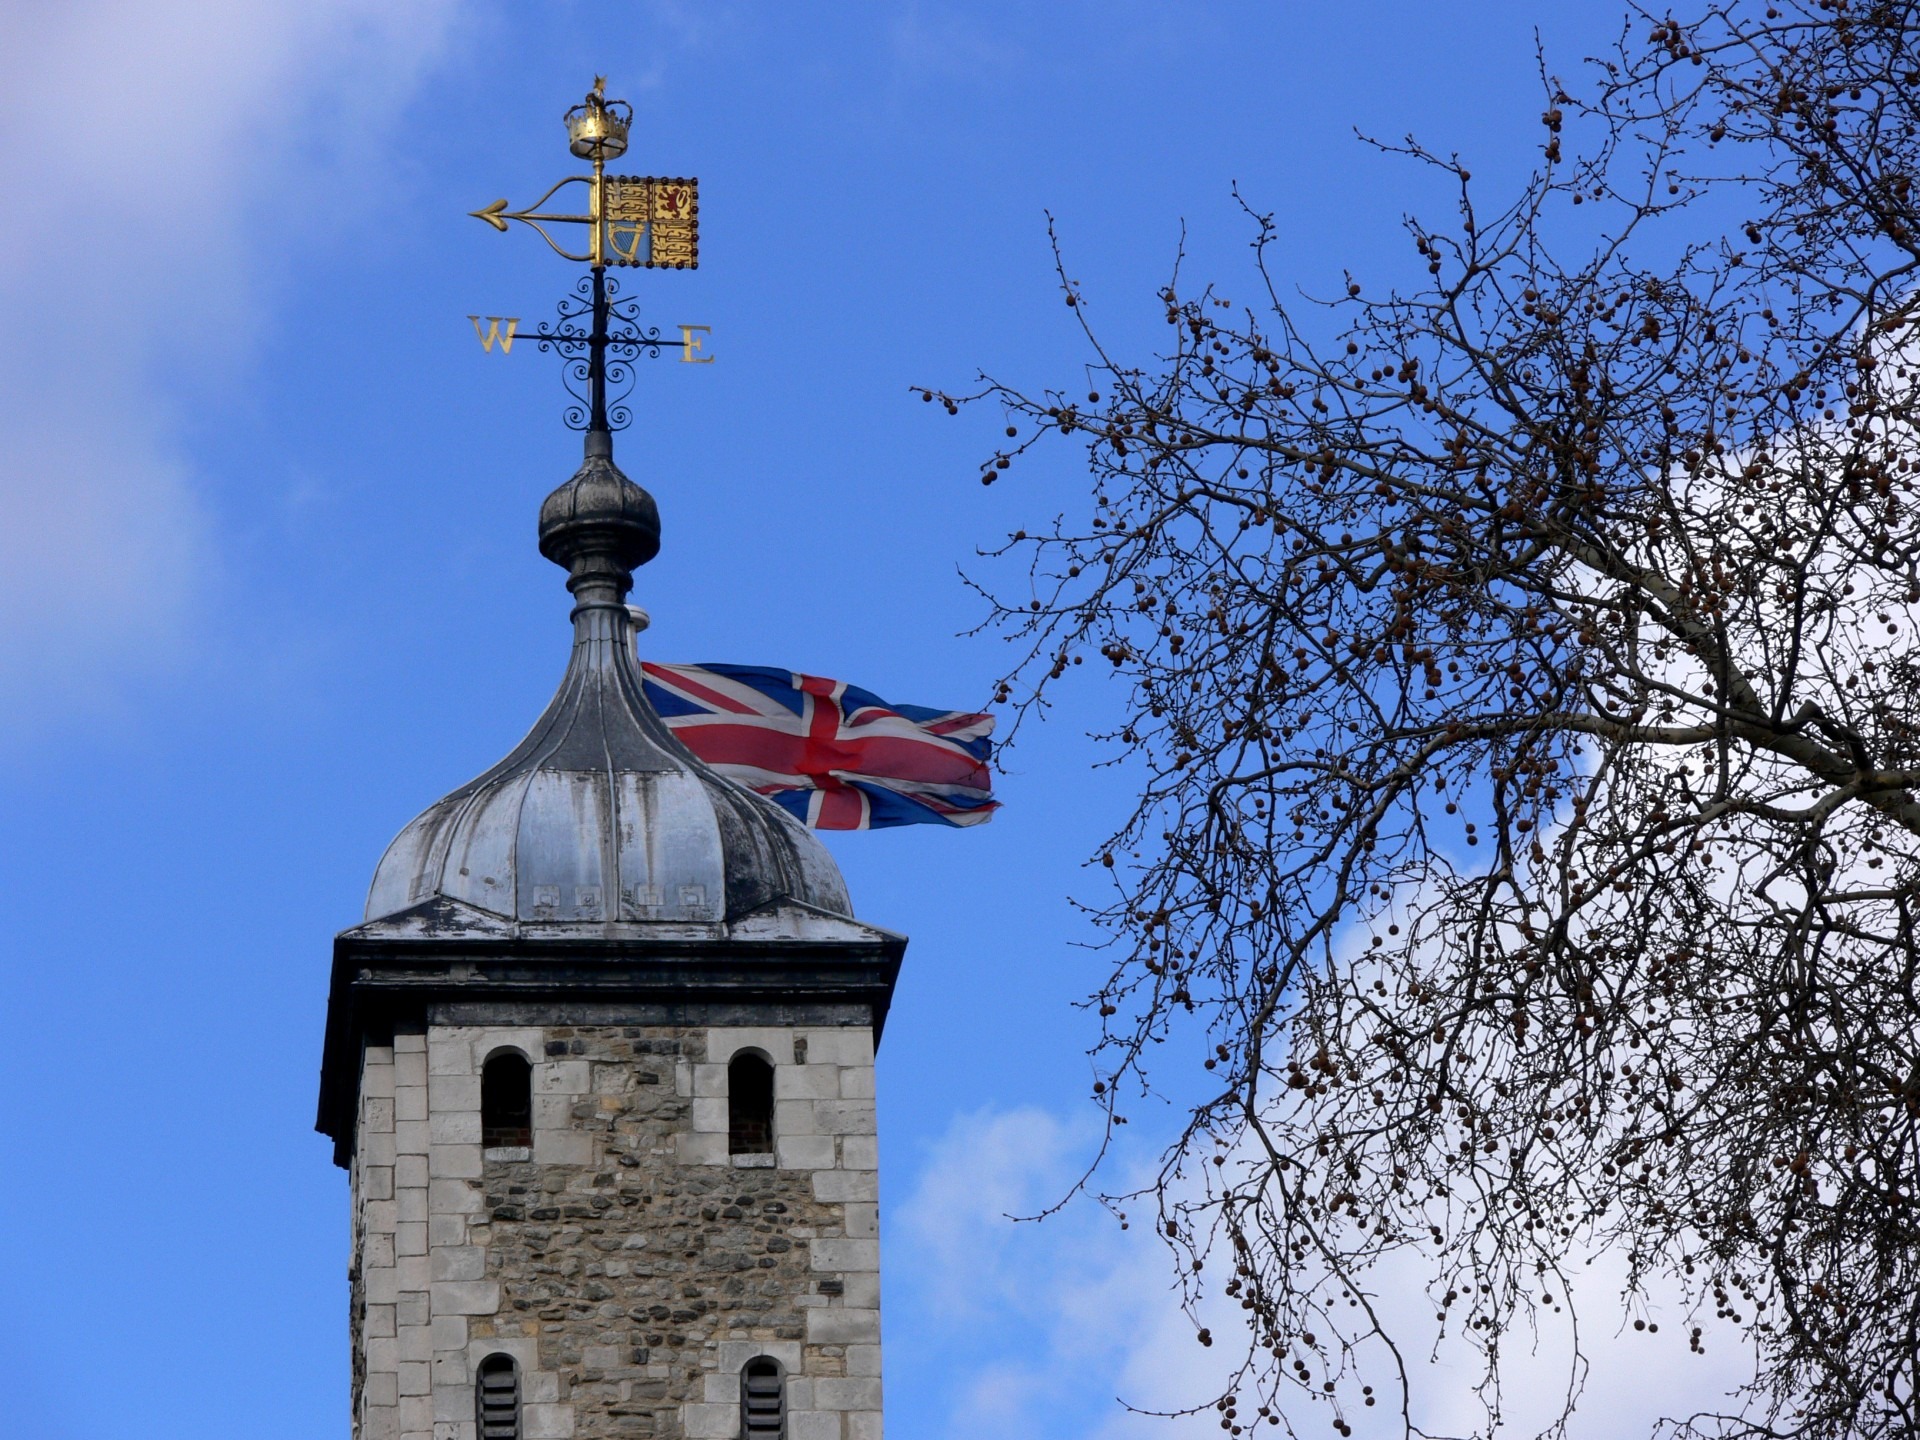
architecture, sky, building, palace, wall, monument, tower, flag, castle, church, place of worship, clock tower, bell tower, london, grey, spire, steeple, culture, history, union jack, britain, past, united kingdom, tower of london, grey stone